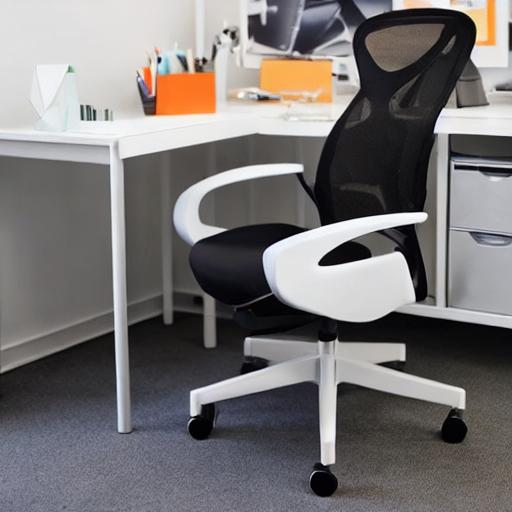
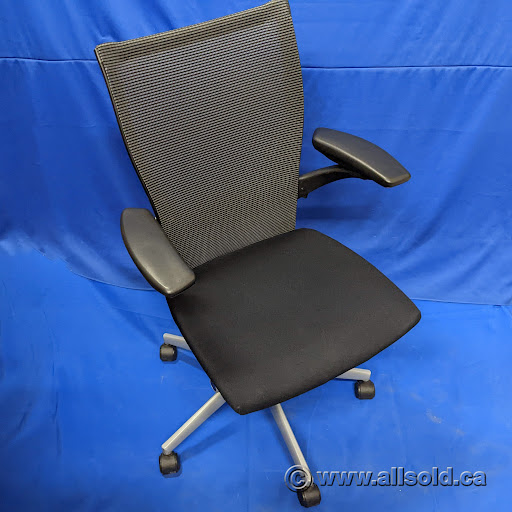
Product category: items_chair
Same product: no